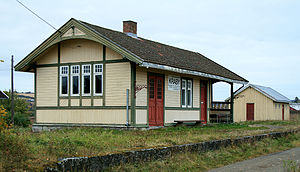
Skreiabanen
Den tidligere Kraby Station i 2007.
Skreiabanen var en sidebane til Gjøvikbanen, der gik fra Reinsvoll til Skreia i Norge. Den åbnede 26. november 1902. Oprindeligt var det meningen, at Gjøvikbanen skulle have fulgt dele af Skreibanens forløb, men det blev ændret som følge af stærke industriinteresser i Raufoss og Hunndalen. Persontrafikken på Skreiabanen blev indstillet i 1963, mens godstrafikken fortsatte frem til 1987. Selve banen blev nedlagt formelt i 1988, og allerede samme år blev det meste af sporet taget op. En stor del af traceen er efterfølgende omdannet til gang- og cykelsti. Strækningen fra Reinsvoll til Bøverbru kalkverk blev imidlertid bevaret til eventuel fremtidig brug.